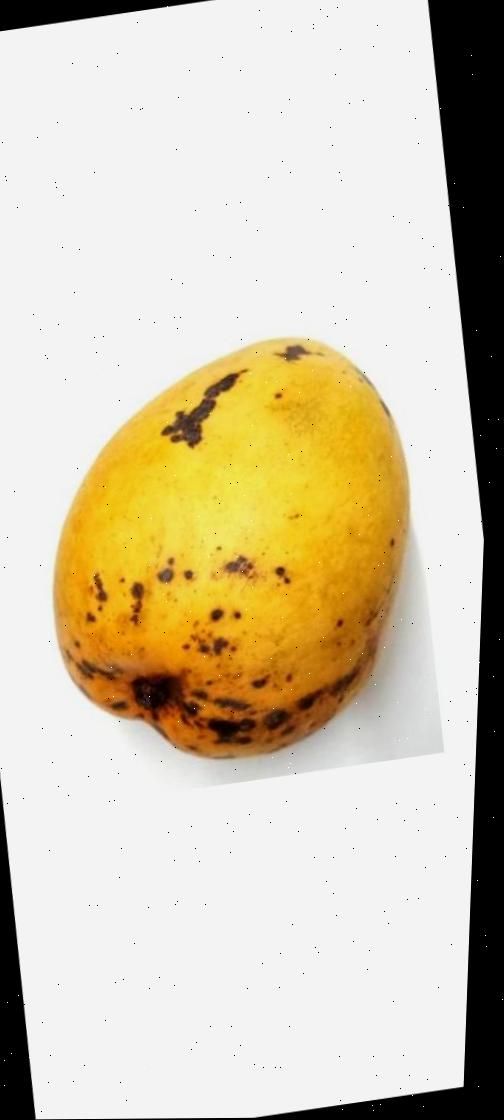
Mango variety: Bari-11